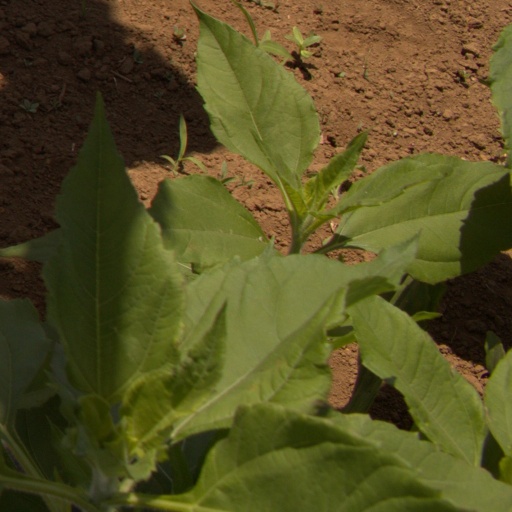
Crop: Jerusalem artichoke